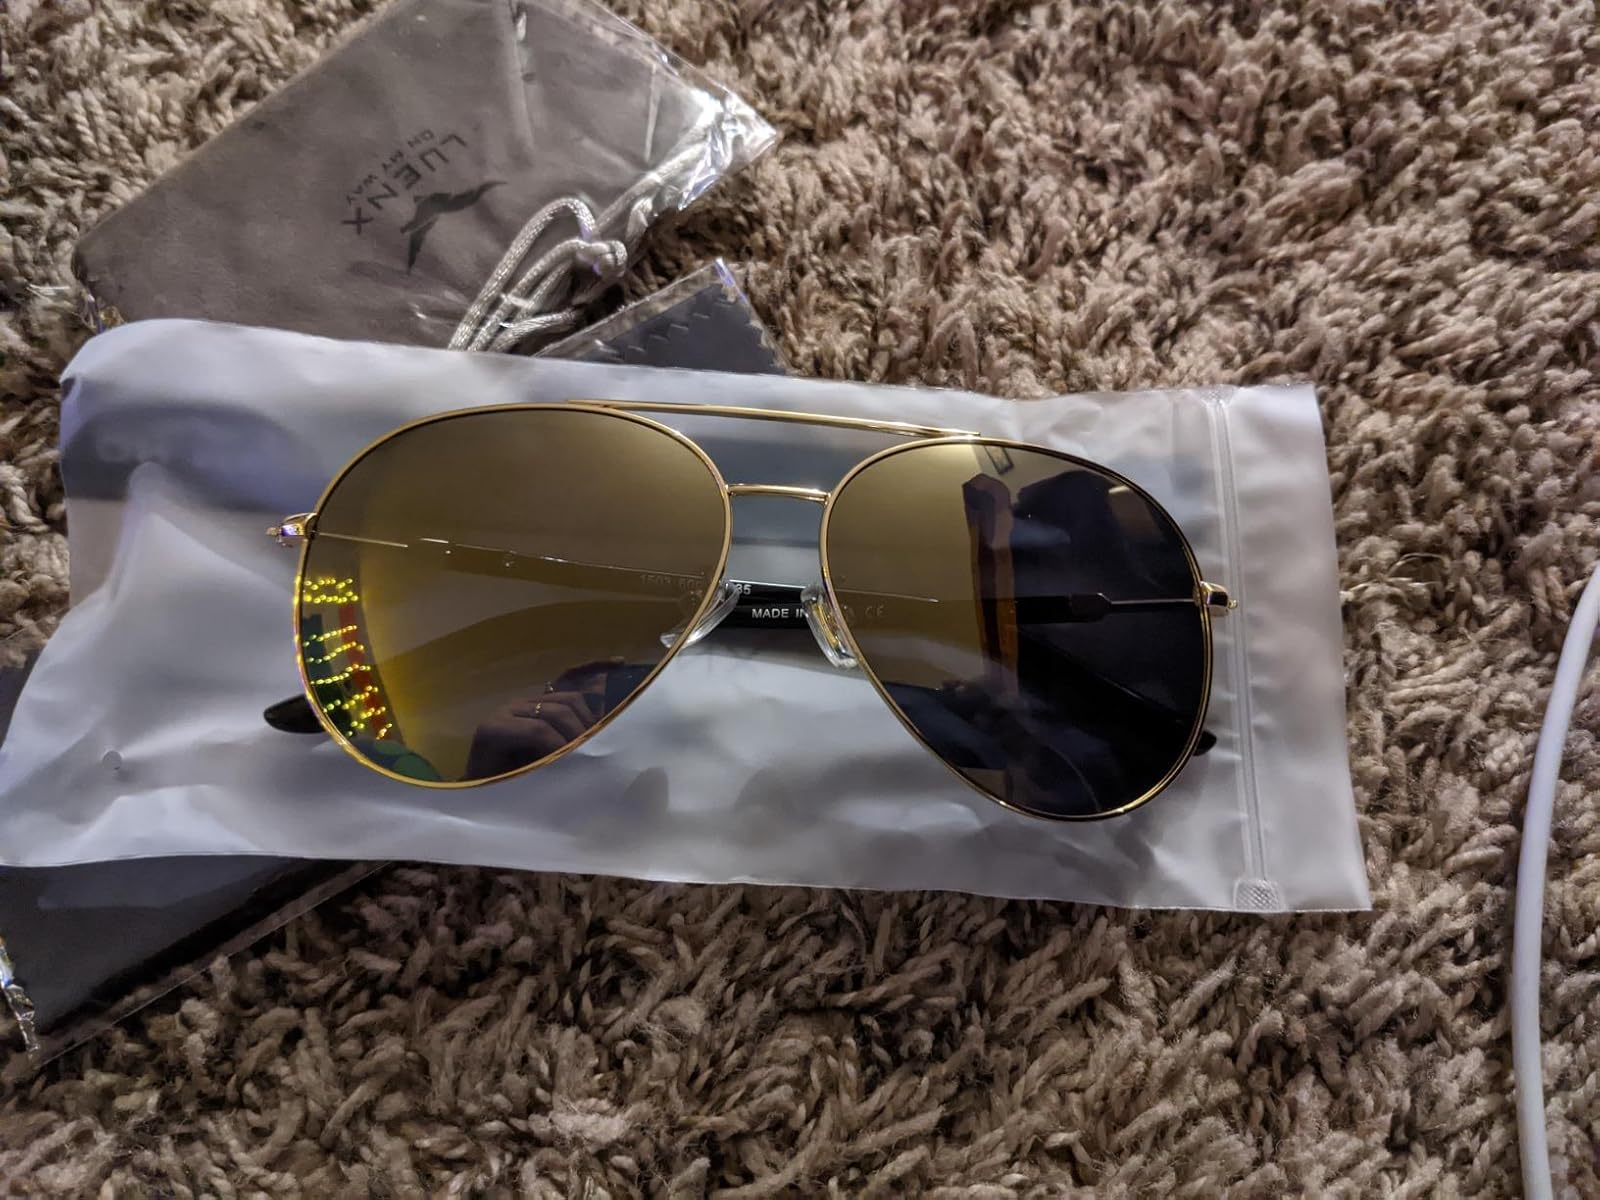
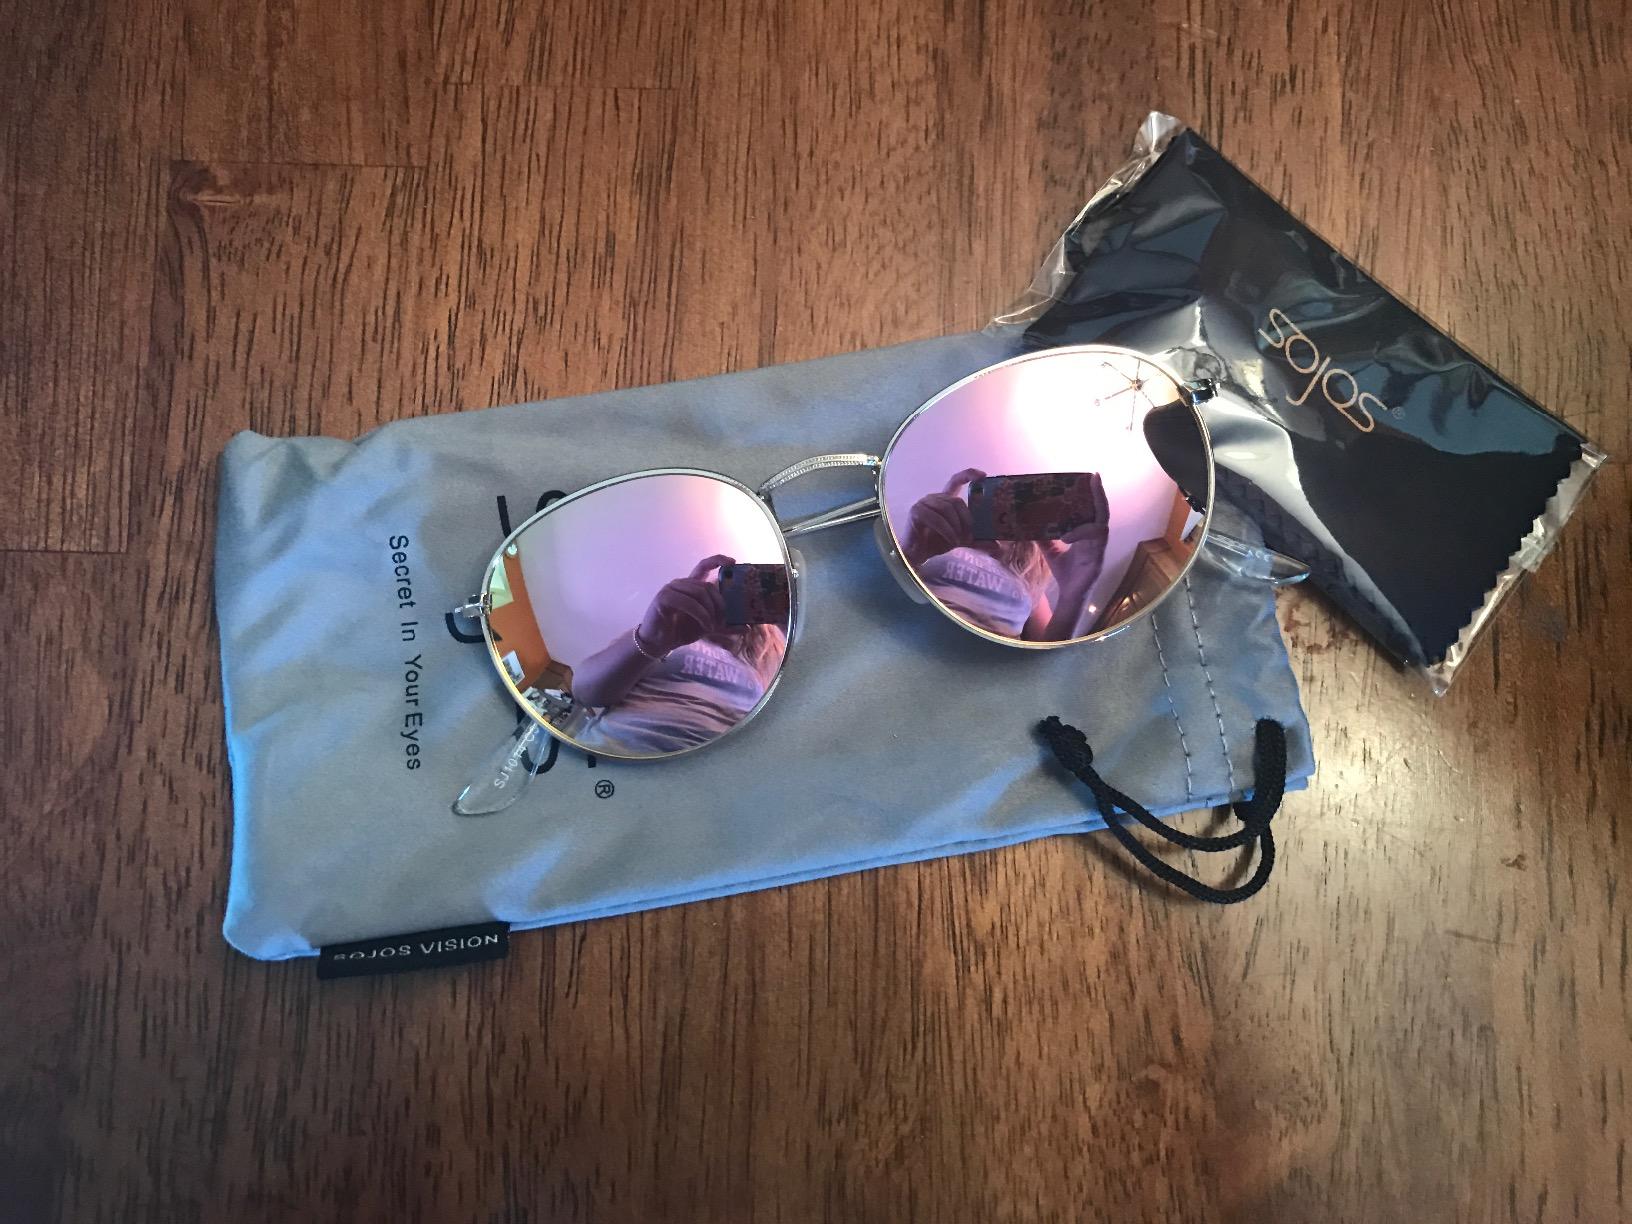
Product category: accessories_sunglasses
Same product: no